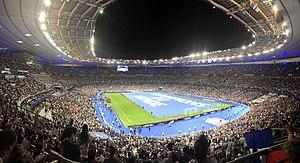
Le Stade de France est le plus grand stade français avec 80 698 places en configuration football/rugby. Il se situe dans le quartier de la Plaine Saint-Denis à Saint-Denis, dans la proche banlieue nord de Paris. Il est l'œuvre de quatre architectes : Michel Macary, Aymeric Zublena, Michel Regembal et Claude Costantini. L'architecture de ce stade s'inspire du Worldport de la compagnie aérienne américaine Pan Am qui se situait à l'aéroport international John-F.-Kennedy de New York.
Les stades de l'équipe de France de football sont les lieux sportifs français qui ont accueilli l'équipe de France de football lors d'un match officiel ou amical.